Surf scoter

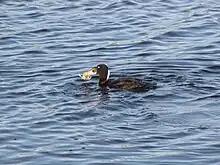
With crab

Adult scoters of this species dive for crustaceans and molluscs, while the ducklings live off any variety of freshwater invertebrates.